Skanste

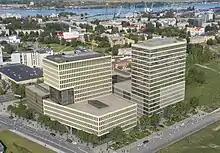
New Hanza office area

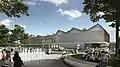
Latvian Museum of Contemporary Art

It is planned to build the Latvian Museum of Contemporary Art (LLMM) in the New Hanza territory. Construction will be based on the drawings of the winners of the international competition, the architectural bureau Adjaye Associates (United Kingdom) and AB3D (Latvia).